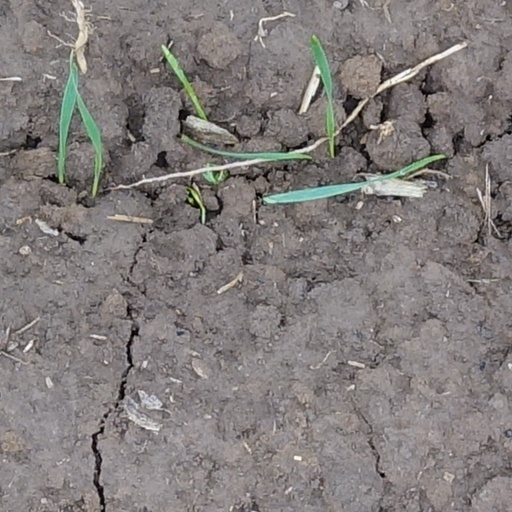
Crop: wheat